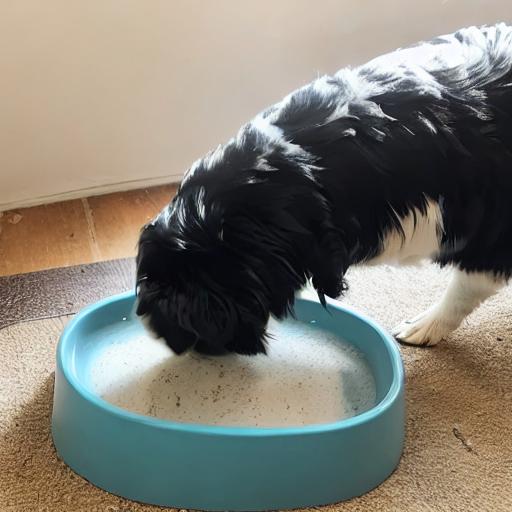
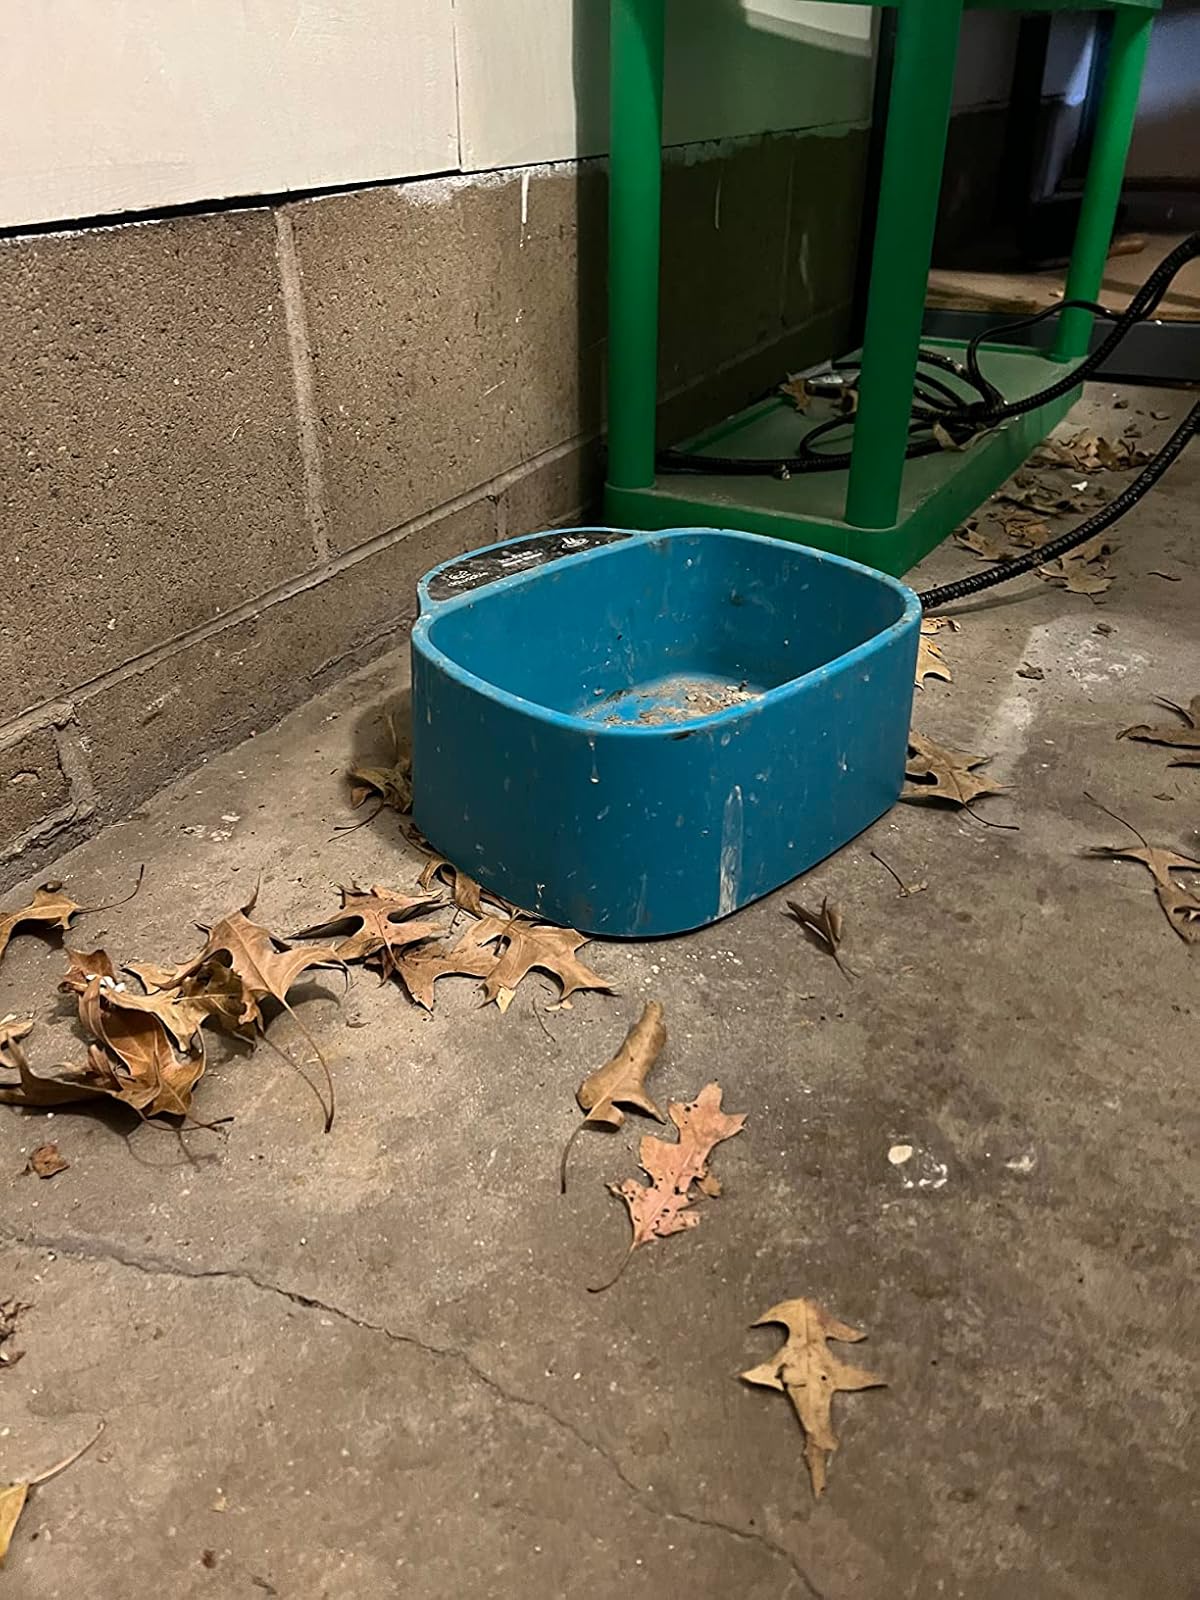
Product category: items_bowl
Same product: no